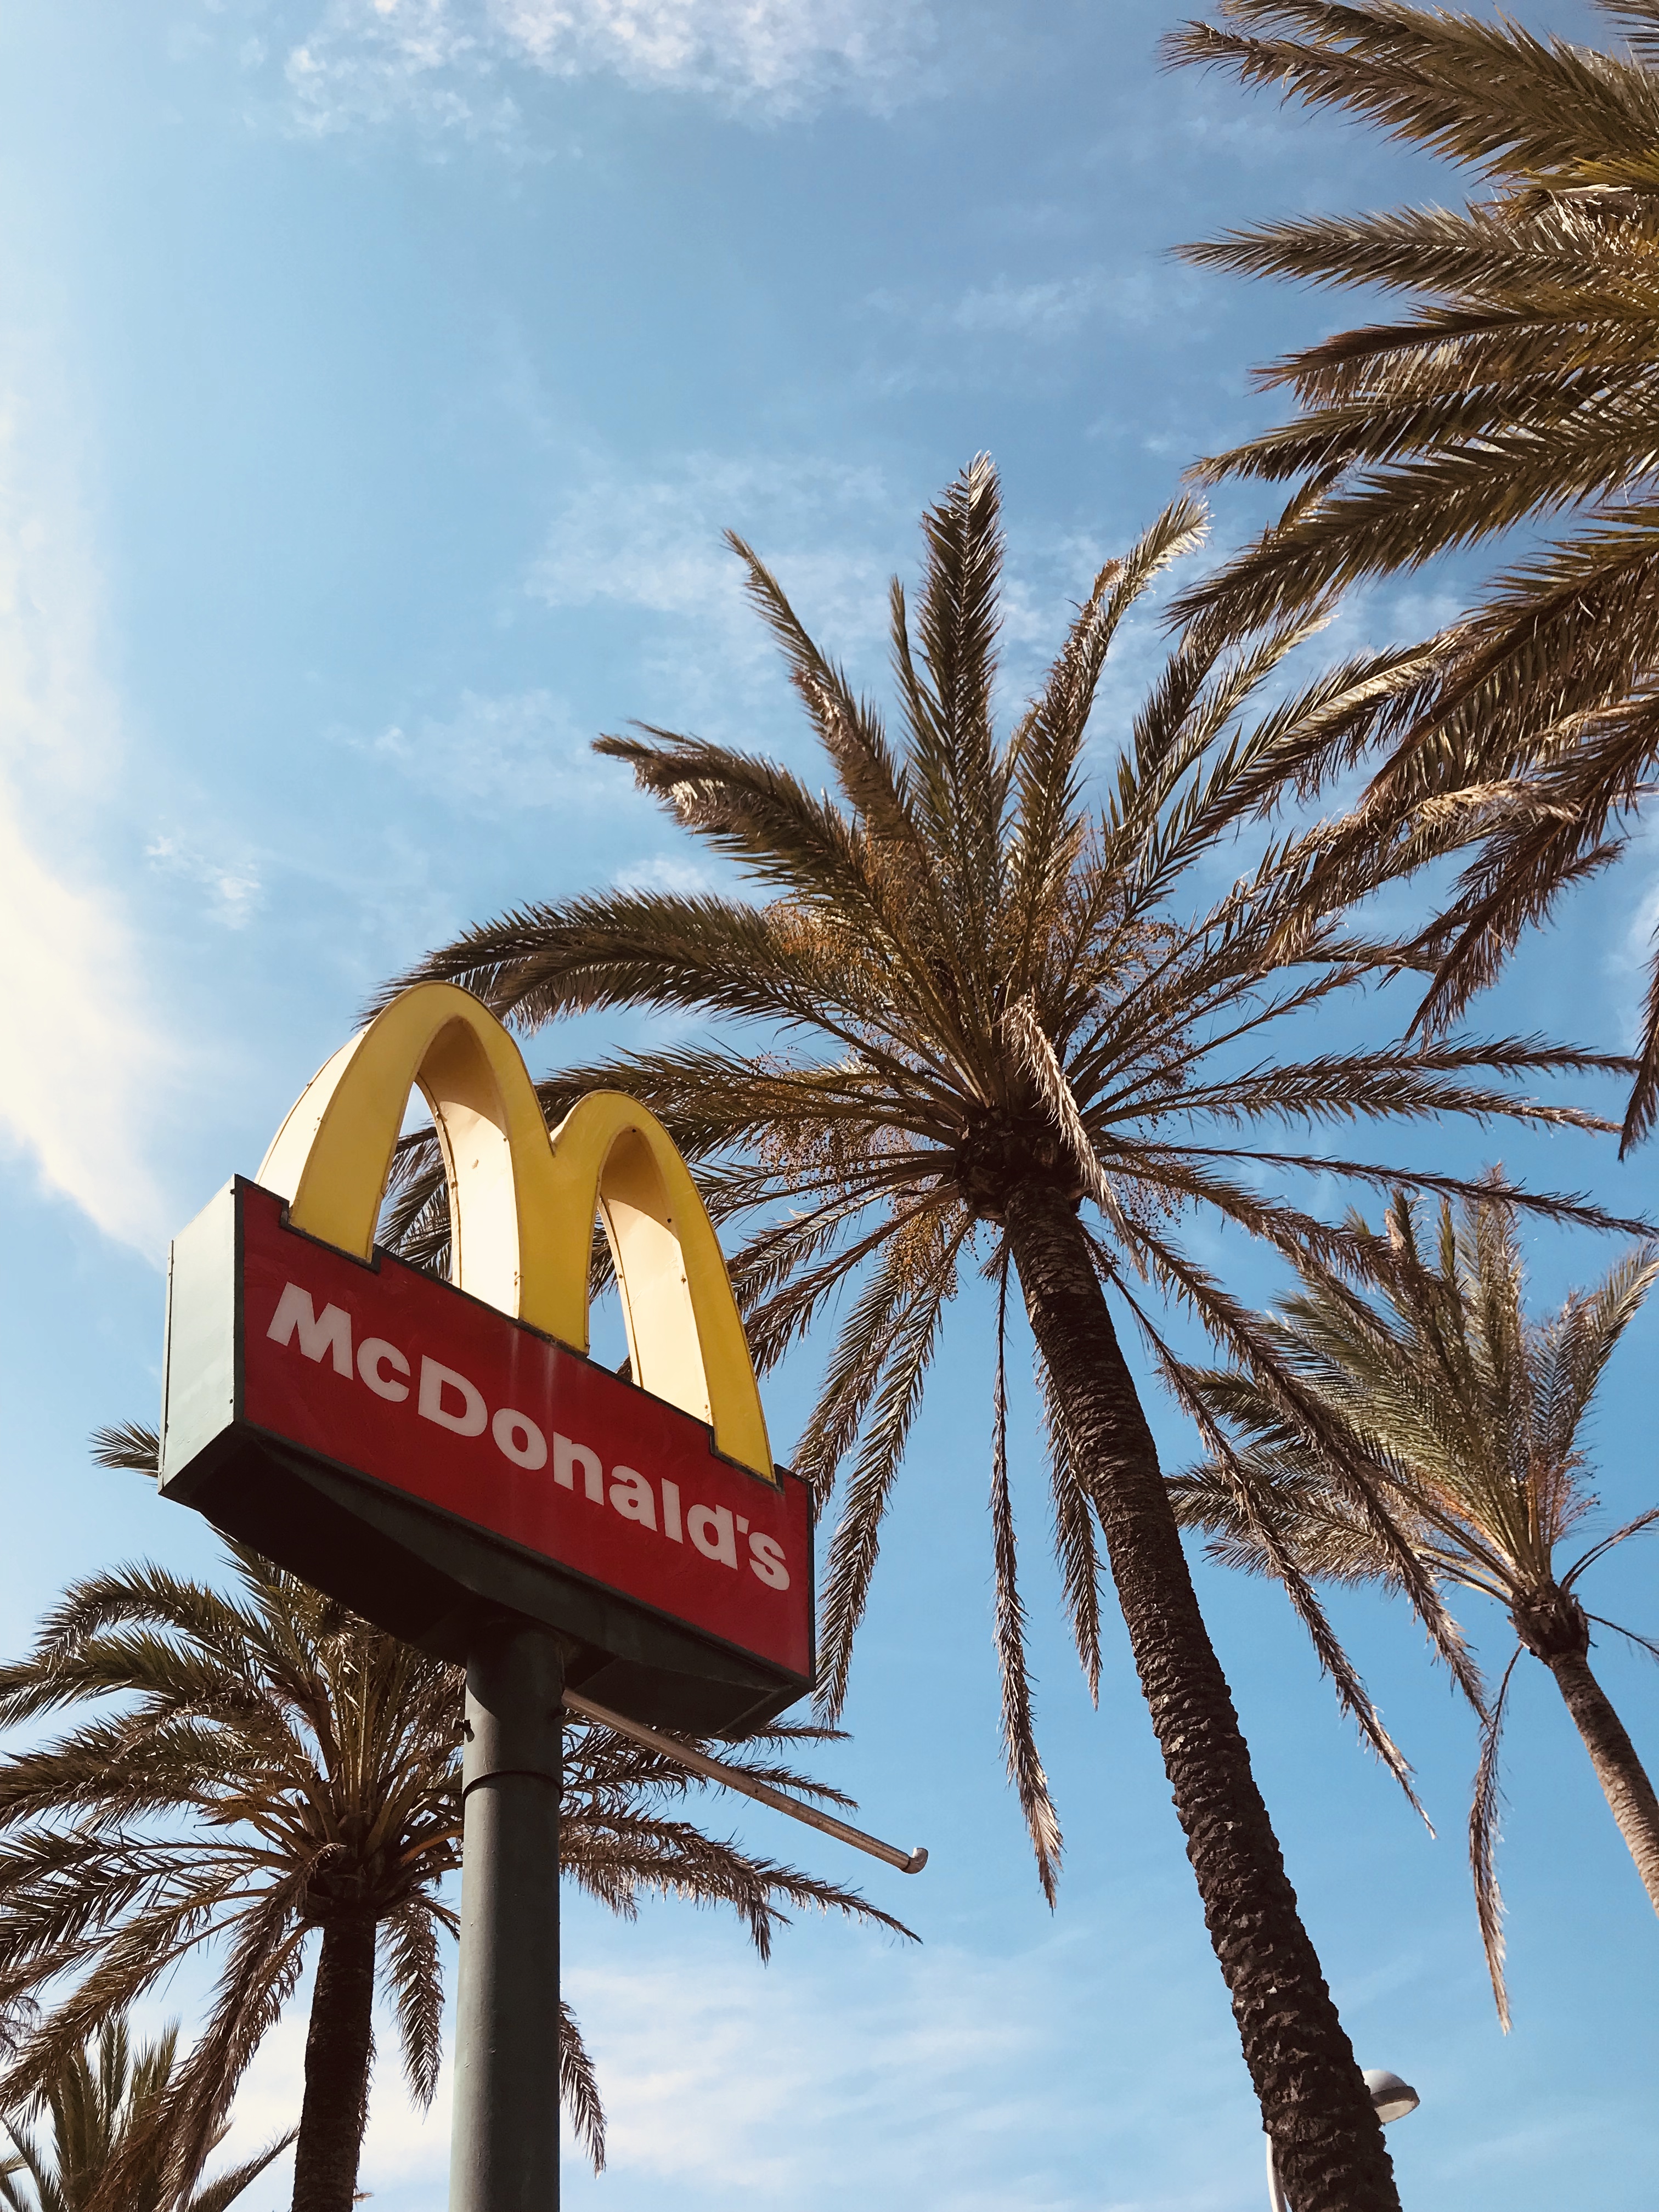
palm, coconut, tropical, palm tree, beach, blue, nature, summer, sign, blue sky, arrive, green, holiday, sea, ocean, sun, ocean drive, florida, island, miami, mcdonalds, fast food, mallorca, sky, tree, arecales, date palm, attalea speciosa, woody plant, plant, vacation, fruit, food, elaeis, tourism, signage, tropics, borassus flabellifer